Oddino Morgari

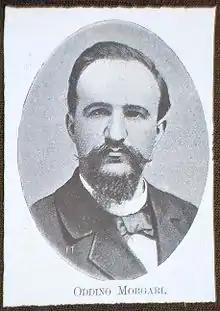
Oddino Morgari in 1904

Oddino Morgari (16 November 1865 – 24 November 1944) was an Italian socialist journalist and politician. He was a member of the Chamber of Deputies from 1897 to 1929, for eight legislatures.